Cabinet of curiosities

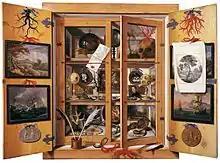
"Cabinet of Curiosities", 1690s, Domenico Remps

In the second half of the eighteenth century, Belsazar Hacquet (c. 17351815) operated in Ljubljana, then the capital of Carniola, a natural history cabinet that was appreciated throughout Europe and was visited by the highest nobility, including the Holy Roman Emperor, Joseph II, the Russian grand duke Paul and Pope Pius VI, as well as by famous naturalists, such as and . It included a number of minerals, including specimens of mercury from the Idrija mine, a "herbarium vivum" with over 4,000 specimens of Carniolan and foreign plants, a smaller number of animal specimens, a natural history and medical library, and an anatomical theatre.